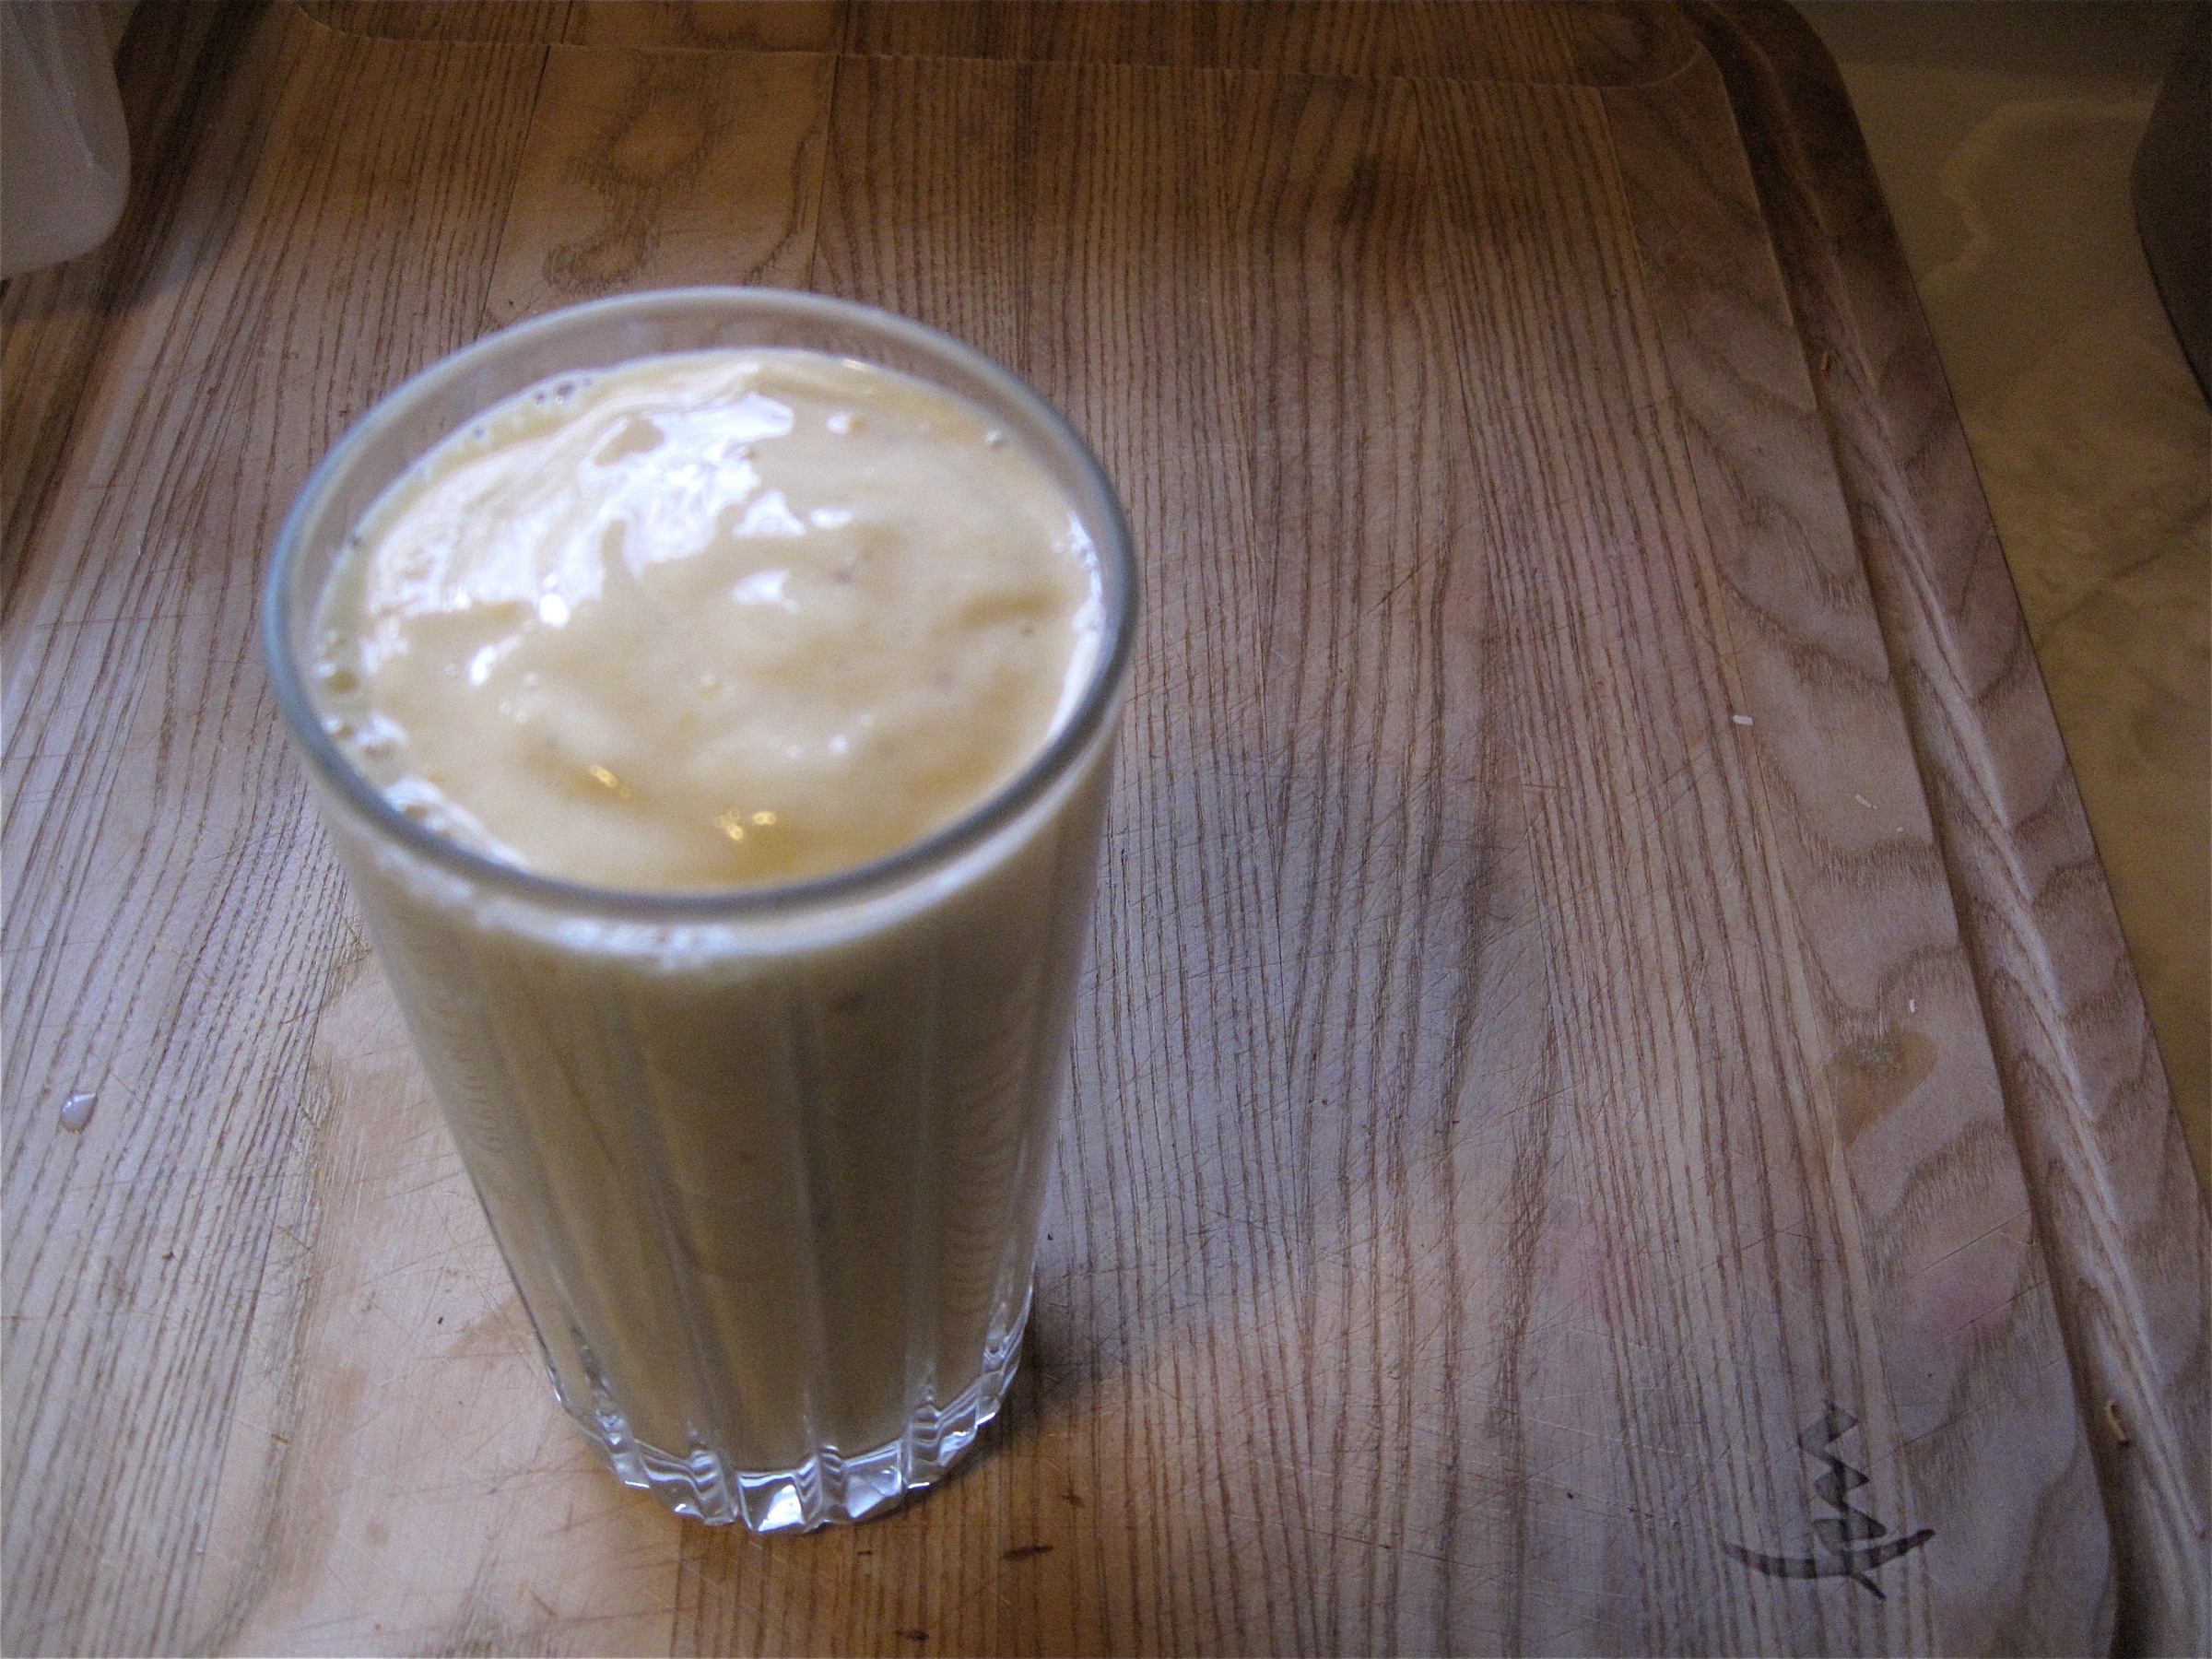
food, produce, drink, dessert, dairy product, smoothie, horchata, flavor, milkshake